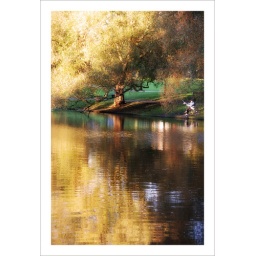
a serene view of an angler sitting quietly under beside a park lake surrounded by autumnal colours